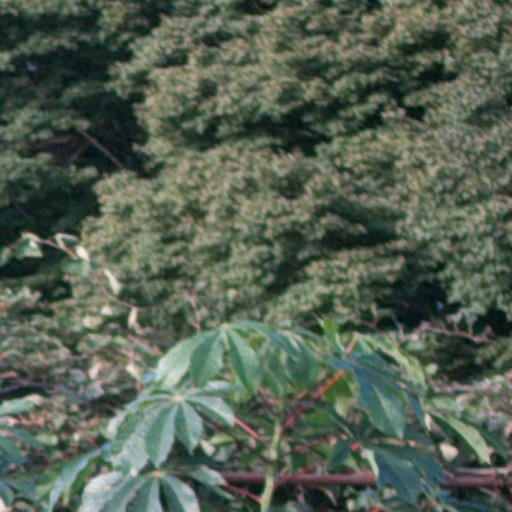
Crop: cassava